St. Patrick's Society of Montreal

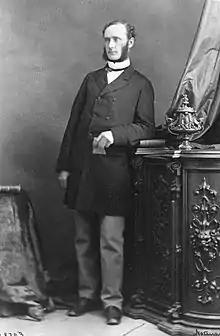
William Hales Hingston 1867

Of the six Irish mayors of Montreal in the nineteenth and early twentieth centuries – William Workman, Francis Cassidy, K.C., Sir William Hingston, James McShane, Richard Wilson-Smith and the Honourable James J. Guerin – all were members of St. Patrick’s Society of Montreal, and three were Presidents of the Society: Workman, Cassidy and Guerin. Other Past Presidents of the Society include a pre-Confederation co-premier of the Province of Canada and later federal minister of finance (Sir Francis Hincks), a federal minister of Justice (Charles J. Doherty) as well as a number of other prominent politicians, judges, business leaders and others.